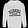
Label: Pullover